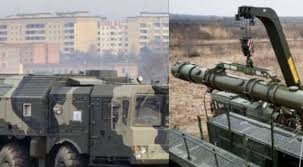
Label: Air Defense